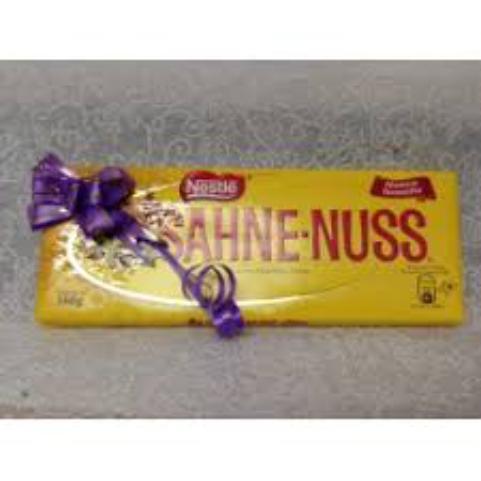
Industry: Food